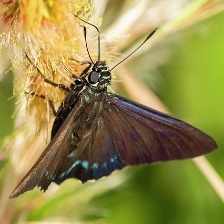
Species: MANGROVE SKIPPER